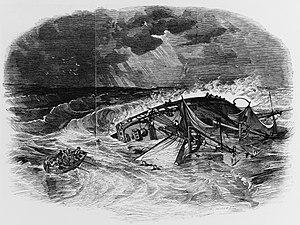
L’USS Somers est un brick de la marine américaine mis en service en 1842 et coulé le 8 décembre 1846, à bord duquel la seule mutinerie de l'histoire de l’US Navy est réprimée par la force en 1842.